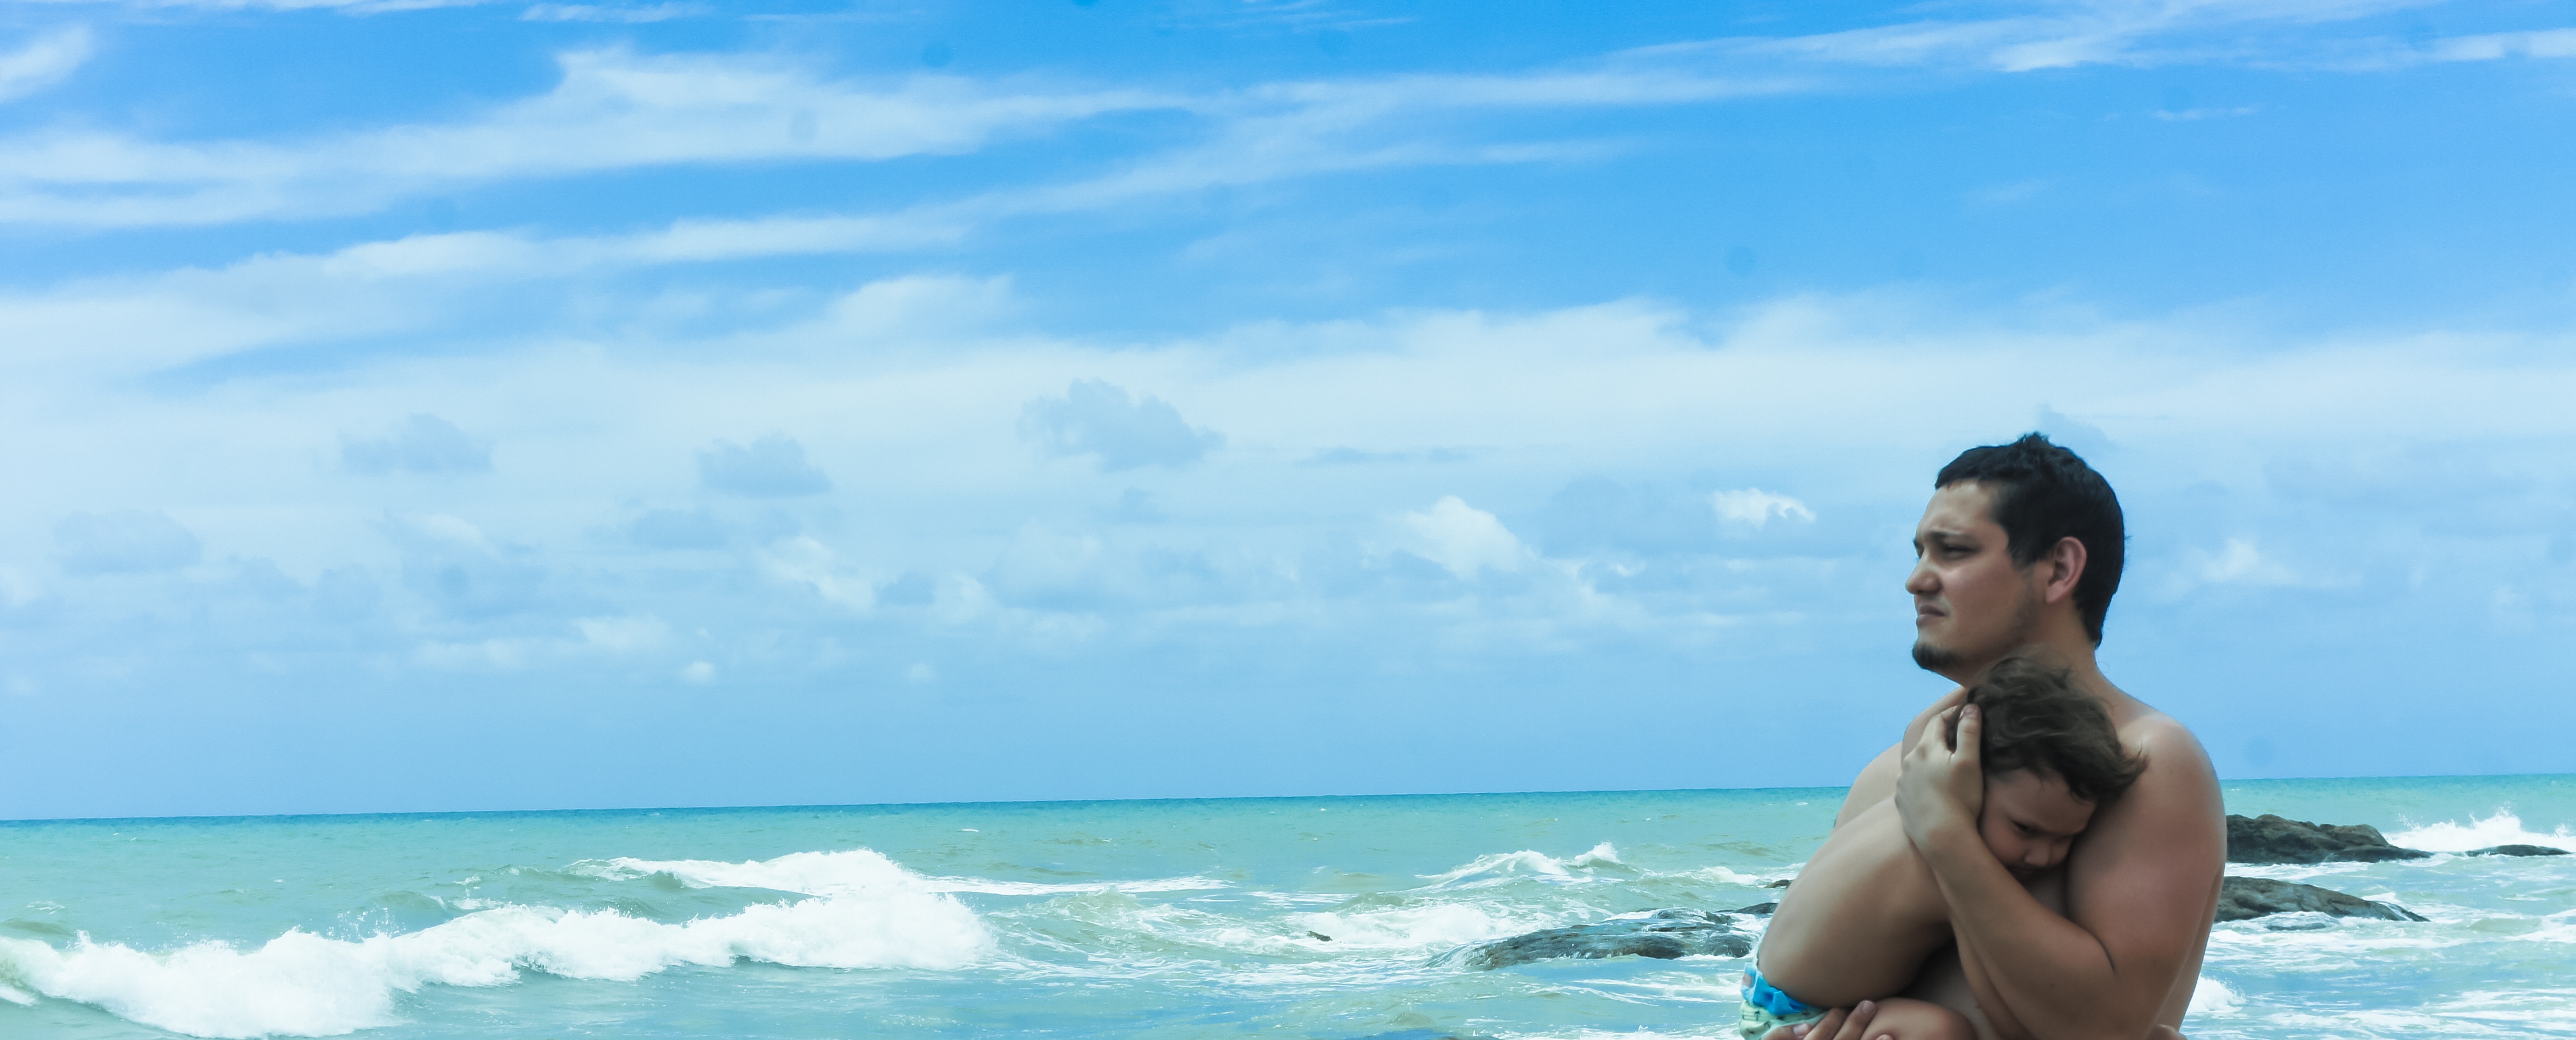
beach, sea, coast, ocean, horizon, vacation, swimming pool, caribbean, wind wave